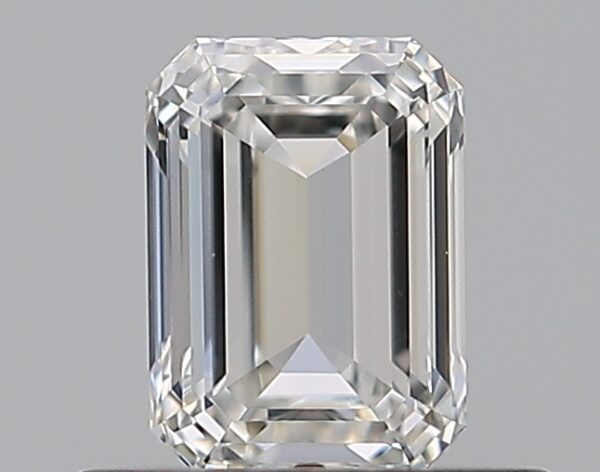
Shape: emerald
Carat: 0.6
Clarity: VS2
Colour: H
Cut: EX
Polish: EX
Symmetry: VG
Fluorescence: N
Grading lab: GIA
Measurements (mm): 5.45 x 3.93 x 2.55